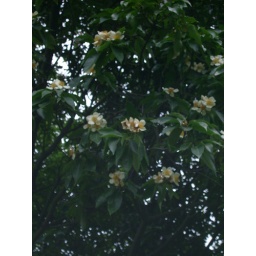
QianhuA beautiful tree with camellia like flowers in beginning of summer